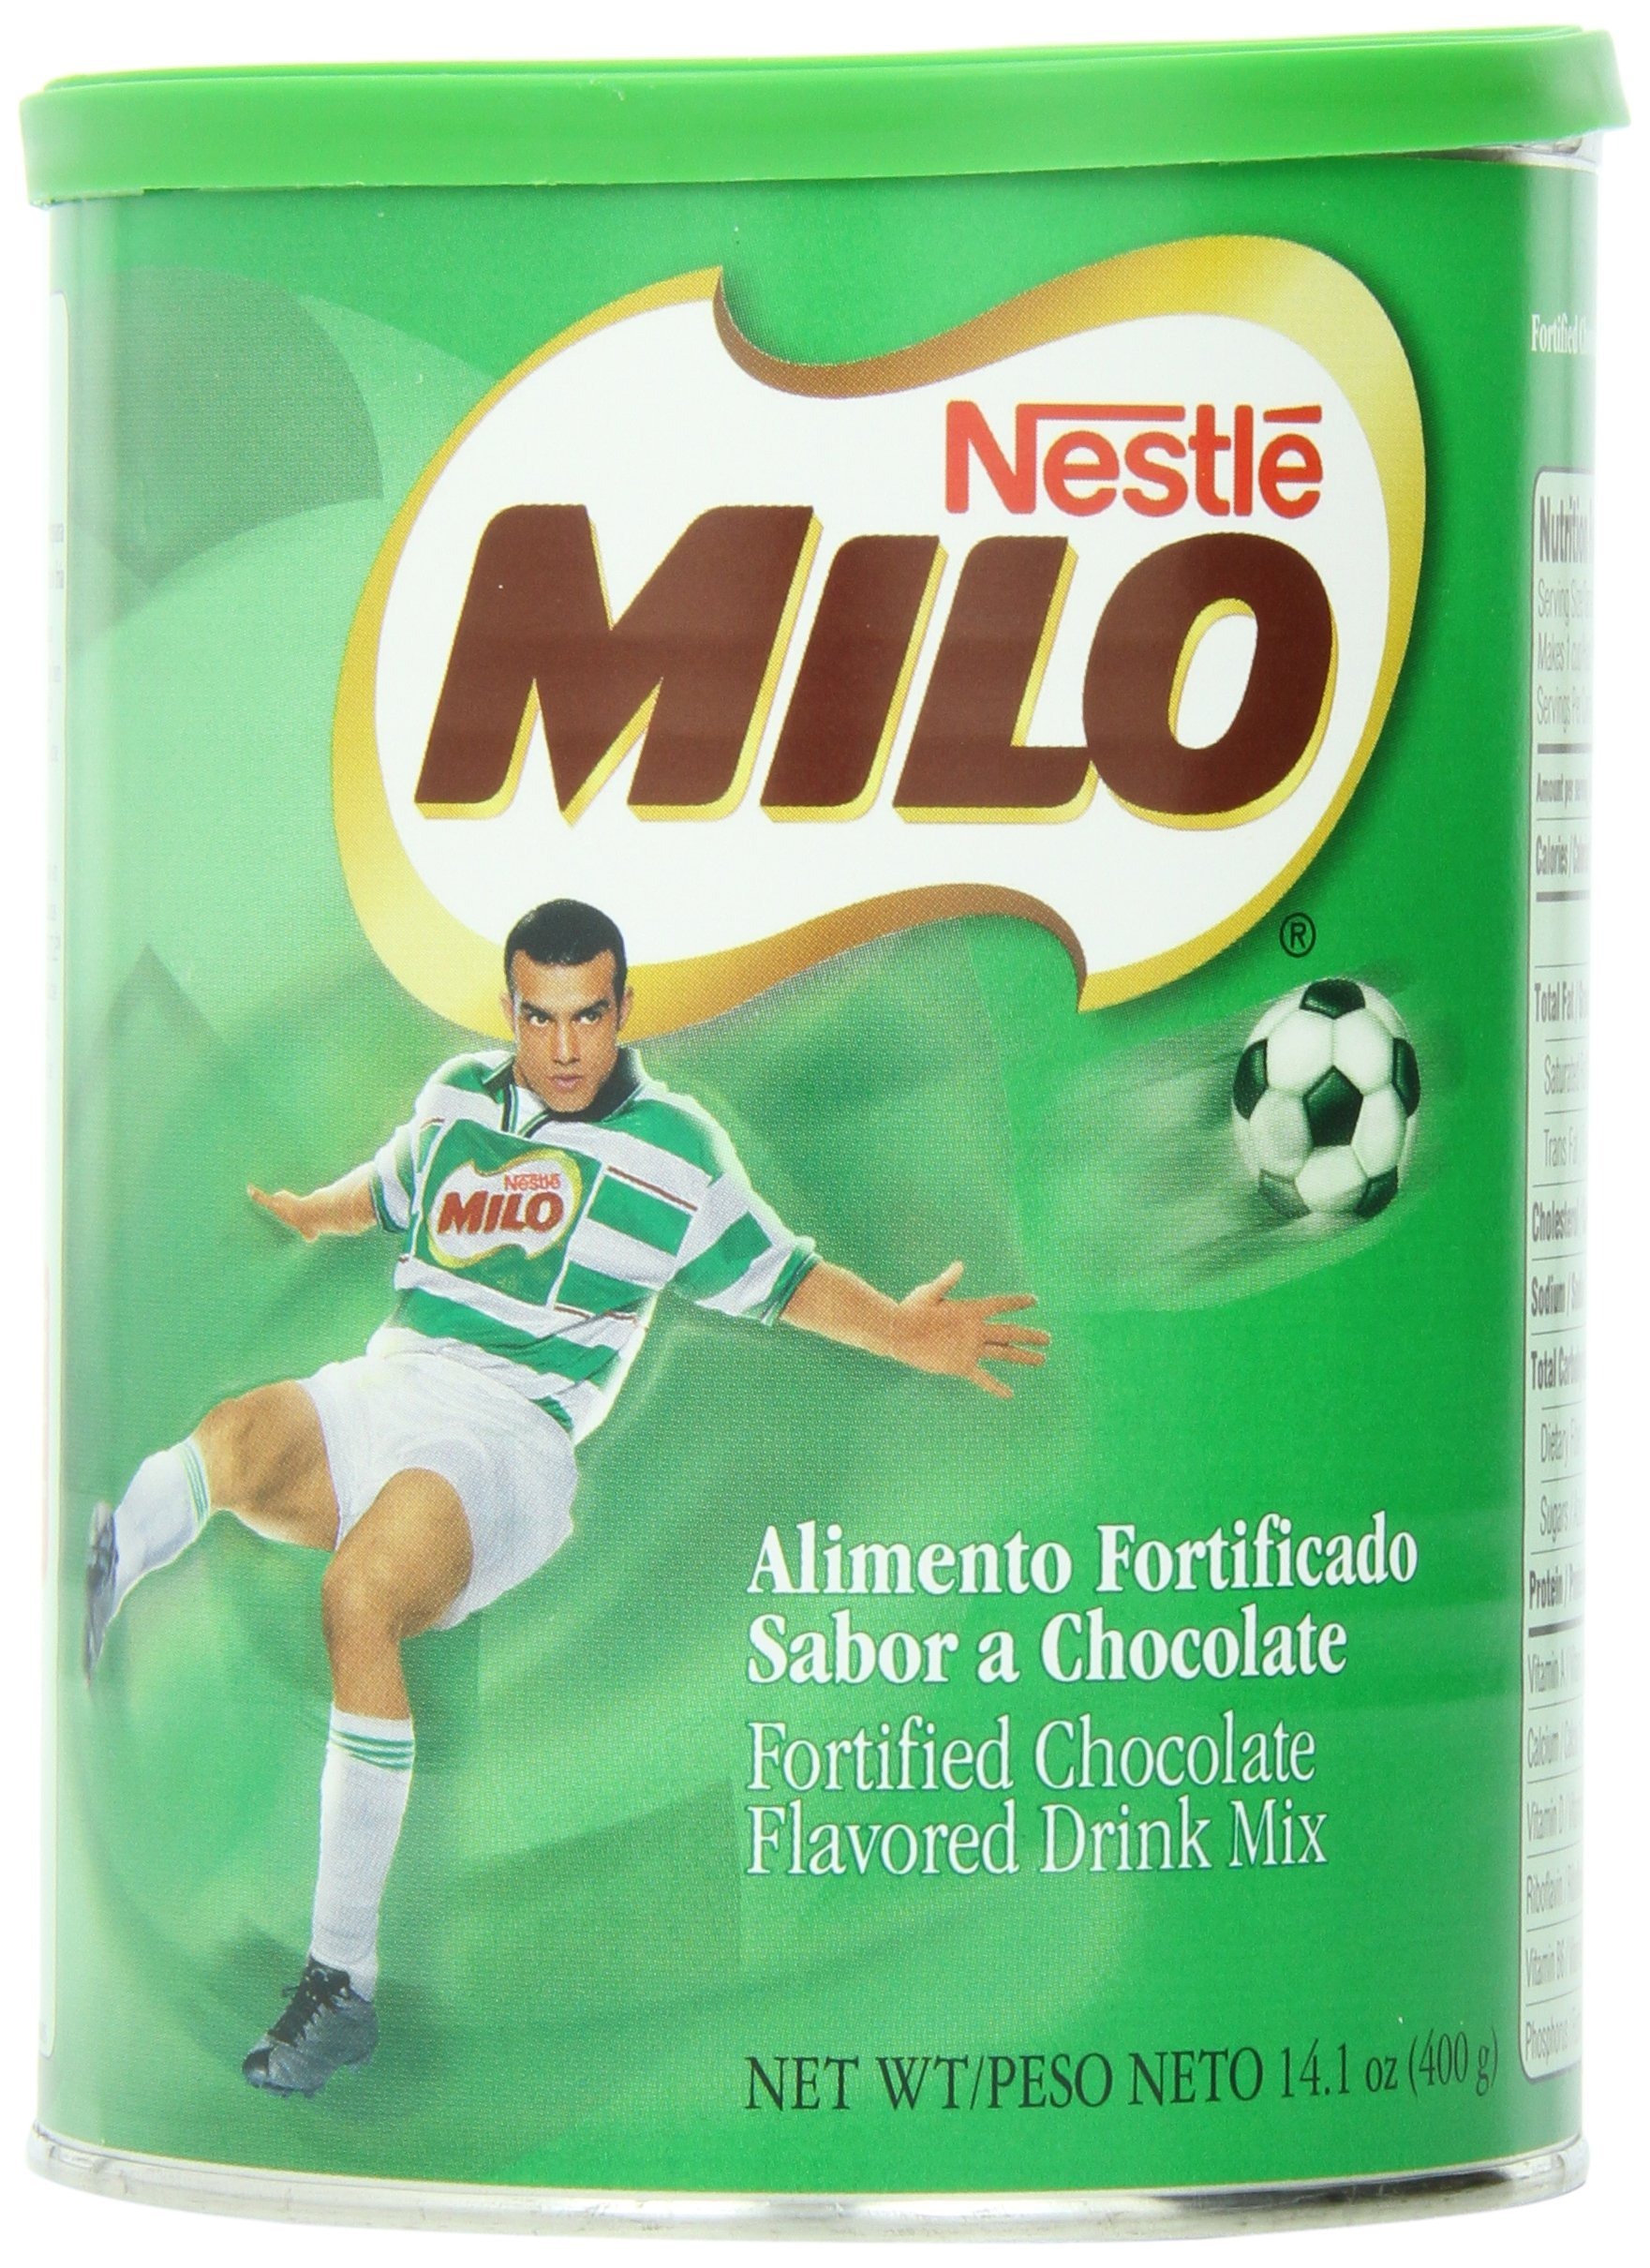
Item Name: Nestle MILO Activ-Go Chocolate Malt Powder Drink Mix 14.1 oz (Pack of 12)
Bullet Point 1: Pack of 12, 14.1 oz canister of Nestle MILO Activ-Go Chocolate Malt Powder Drink Mix SNAP and EBT Eligible item
Bullet Point 2: Drinking Milo malt mix as part of a balanced breakfast helps prepare your children to get the best out of their day
Bullet Point 3: Chocolate malt powdered drink mix makes it easy to mix up a tasty and energizing beverage
Bullet Point 4: Chocolate drink mix powder contains eight vitamins and minerals, including calcium, iron, and vitamins B6 and C
Bullet Point 5: Simply mix chocolate malt powder with water or milk
Bullet Point 6: Store MILO drink mix powder in a cool, dry place
Bullet Point 7: Makes approximately 17 servings of powdered chocolate drink mix
Value: 169.2
Unit: Ounce

Price: 17.99